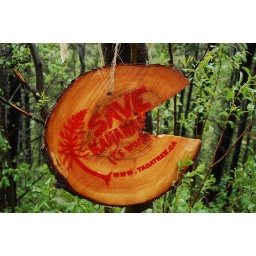
I noticed these signs in kananaskis. They are from an activists group who are against clear cutting trees in kananaskis.